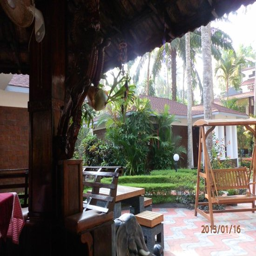
view from the right side